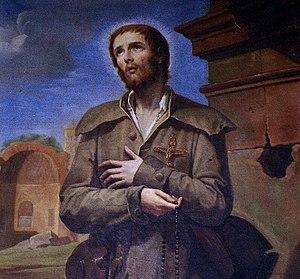
Photographie d'un tableau représentant Benoît Joseph Labre (église d'Amettes)
Benoît-Joseph Labre, né le 26 mars 1748 à Amettes, qui appartenait au diocèse de Boulogne-sur-Mer et décédé le 16 avril 1783 à Rome, est un pèlerin mendiant français qui parcourut les routes d'Europe. Surnommé le « Vagabond de Dieu », il est considéré comme un fol-en-Christ. Canonisé en 1881, il est liturgiquement commémoré le 16 avril.
Cette liste de saints concerne les saints et les bienheureux, reconnus comme tels par l'Église catholique, ayant vécu au XVIIIᵉ siècle.